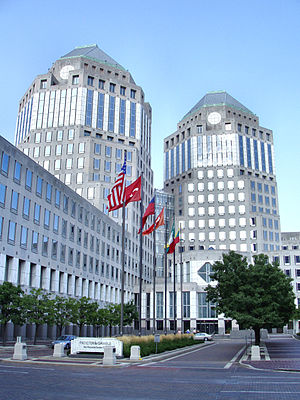
Procter & Gamble
Procter & Gambles hovedkvarter i Cincinnati, Ohio, USA.
Procter & Gamble er en verdensomspændende virksomhed, der er indehaver af kendte mærkevarer såsom Pantene, Pringles, Ariel, Gillette, Pampers, Head & Shoulders og Duracell. Virksomheden omsætter for $84,17 mia.